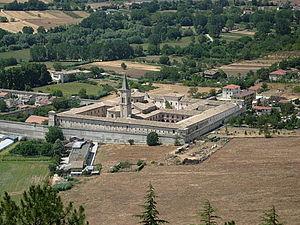
L'abbaye du Saint-Esprit est une ancienne abbaye célestine, située en Italie, dans la commune de Sulmona.